Town Musicians of Bremen

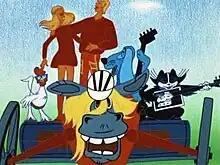
"The Bremen Town Musicians", 1969 Soviet animated film

The story is similar to other AT-130 tales like the German/Swiss "The Robber and the Farm Animals", the Norwegian "The Sheep and the Pig Who Set Up House", the Finnish "The Animals and the Devil", the Flemish "The Choristers of St. Gudule", the Scottish "The Story of the White Pet", the English "The Bull, the Tup, the Cock, and the Steg", the Irish "Jack and His Comrades", the Spanish "Benibaire", the American "How Jack Went to Seek His Fortune" and "The Dog, the Cat, the Ass, and the Cock", and the South African "The World's Reward".